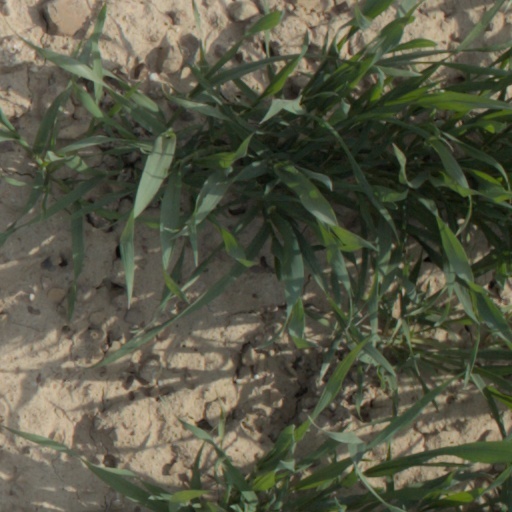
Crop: wheat